Edward C. Kalbfus

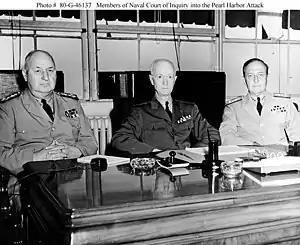
Kalbfus (left) as a member of the Navy Court of Inquiry into the Pearl Harbor Attack in 1944

On July 13, 1944, Secretary of the Navy James V. Forrestal ordered that a Naval Court of Inquiry be convened to investigate the facts surrounding the Japanese attack on Pearl Harbor and to assess any culpability borne by members of the Navy. Kalbfus, Admiral Orin G. Murfin, and Vice Admiral Adolphus Andrews were the three retired flag officers named as members of the court. Vice Admiral Charles Wellborn, Jr. recalled that when appointed, Kalbfus "was commonly regarded as a good solid Naval Officer--not brilliant, but sound."